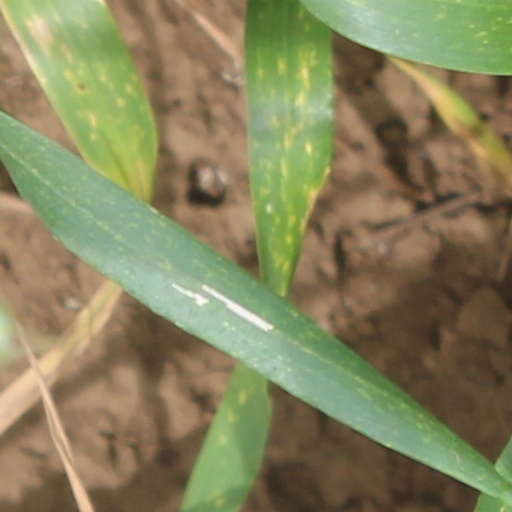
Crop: wheat